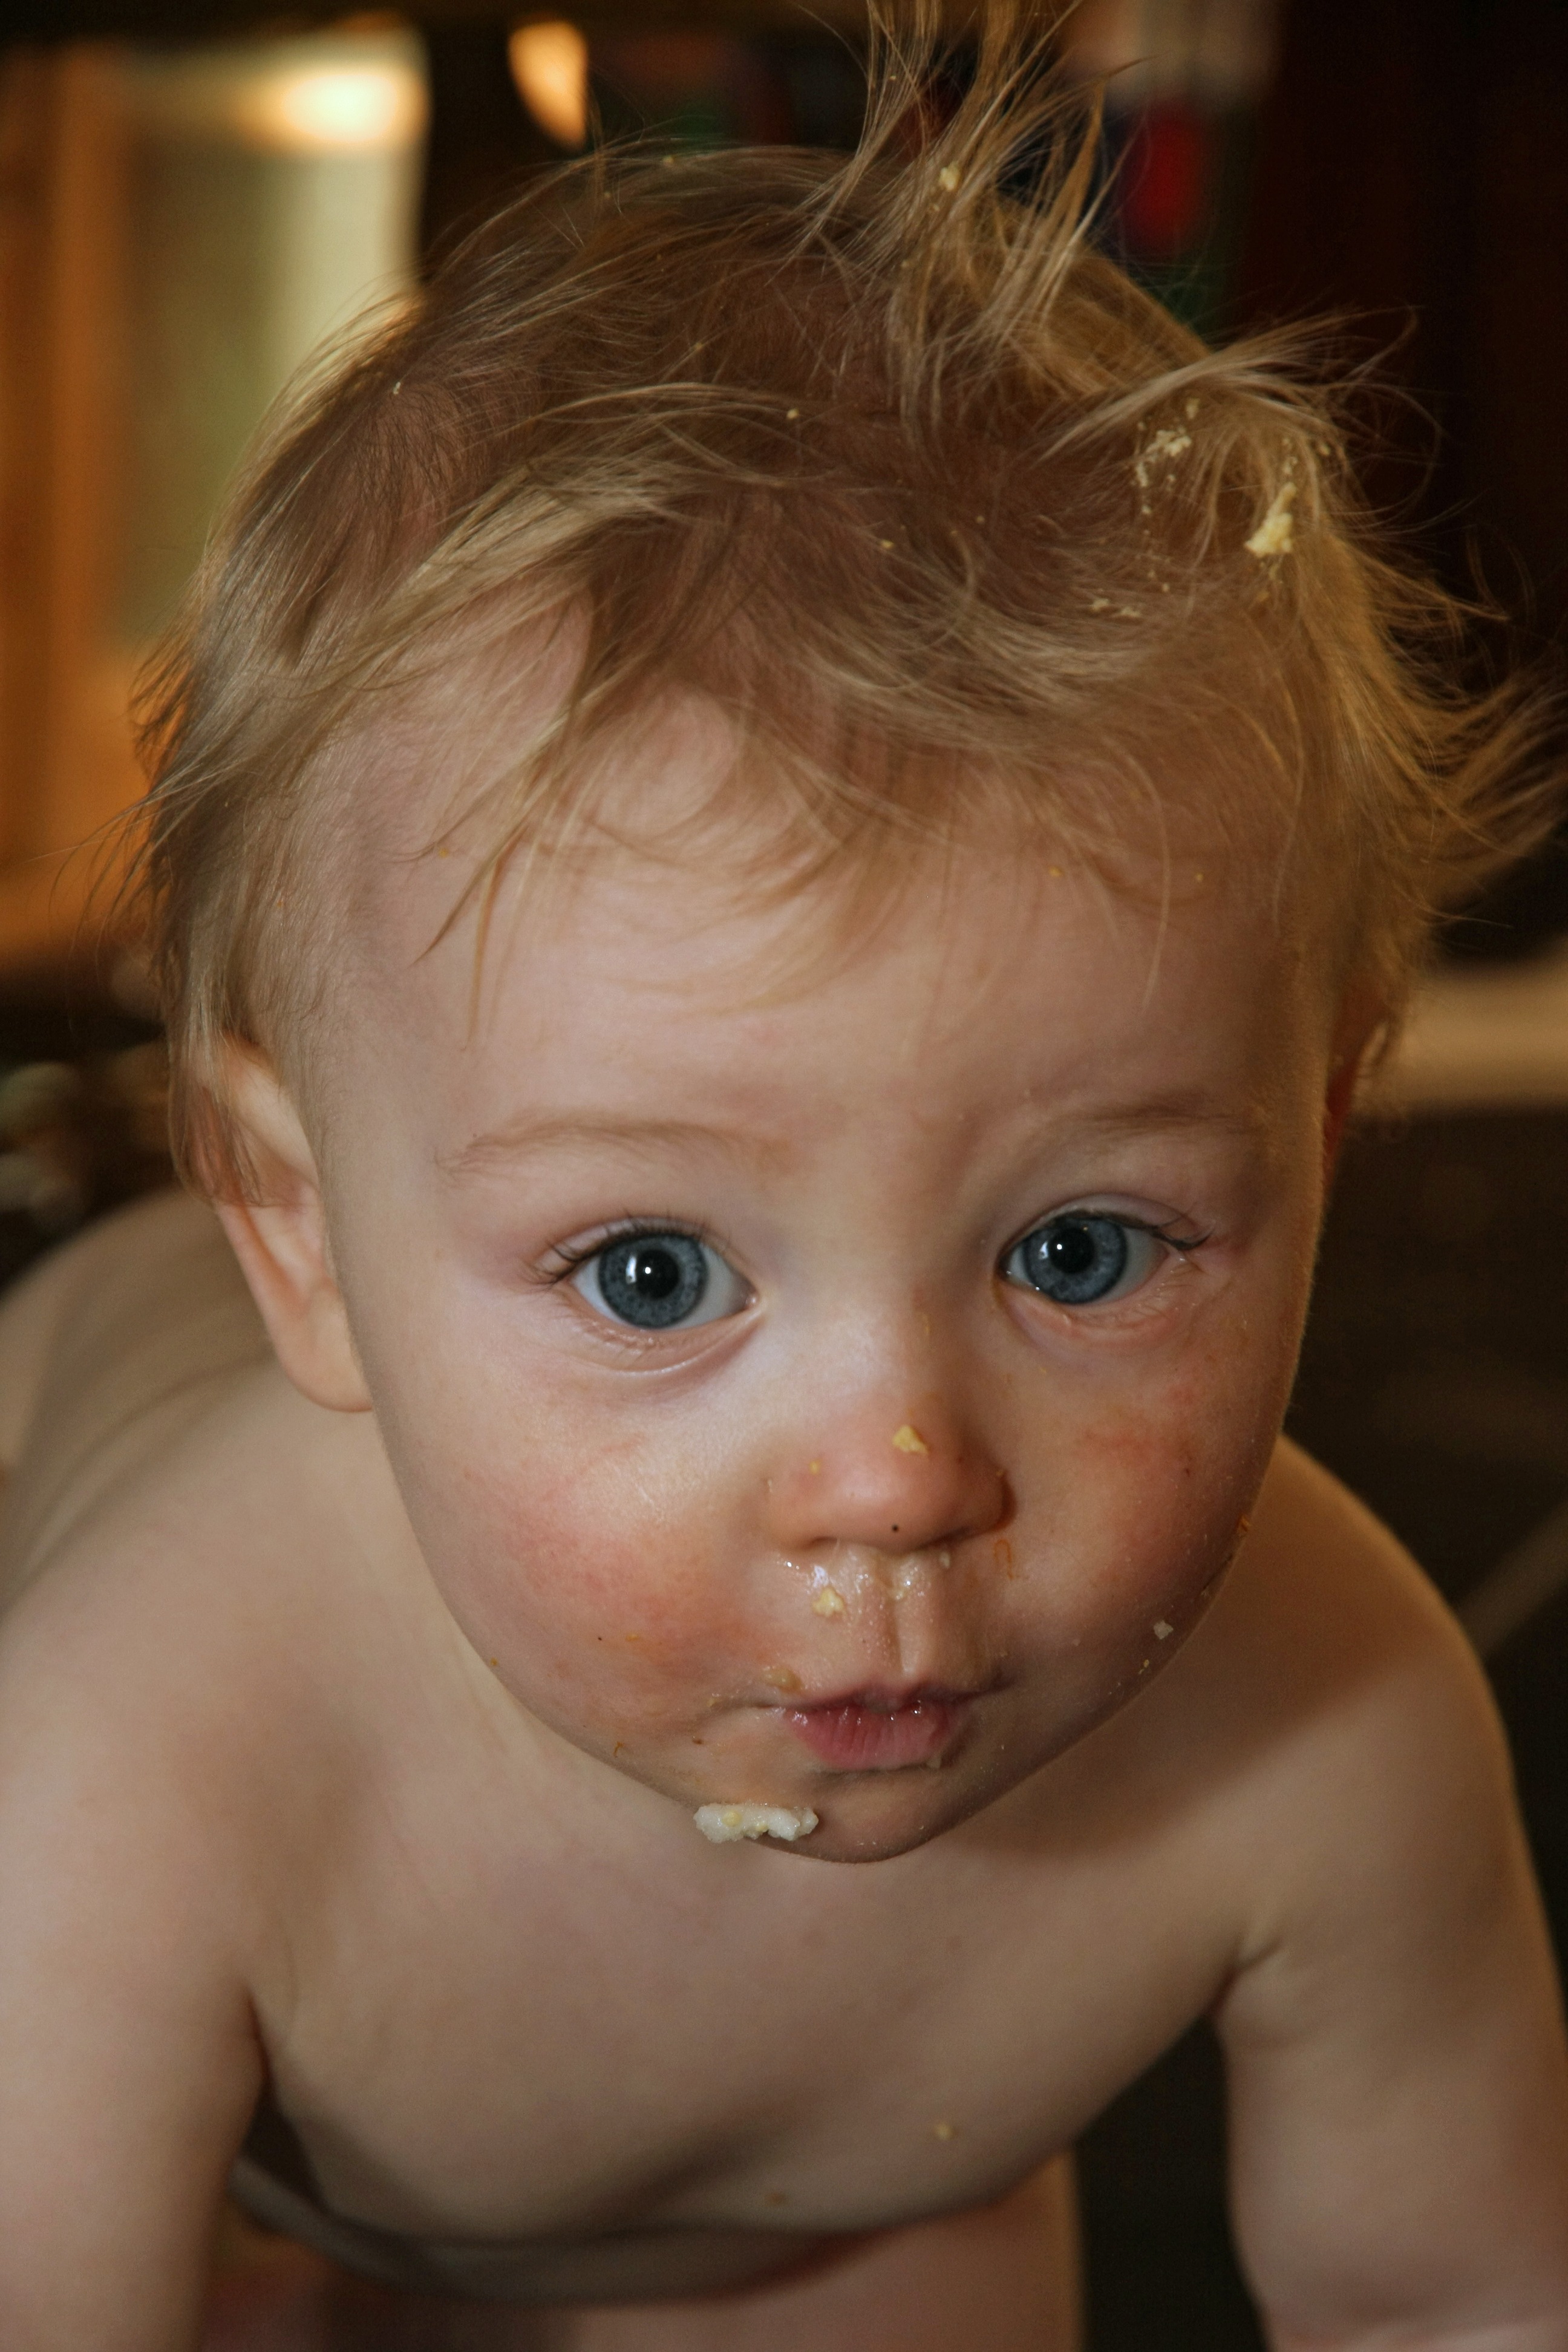
person, girl, hair, boy, kid, cute, portrait, child, dirty, eat, baby, facial expression, hairstyle, smile, mouth, close up, human body, face, nose, cheek, messy, infant, toddler, eye, head, little, skin, organ, tooth, mess, emotion, portrait photography